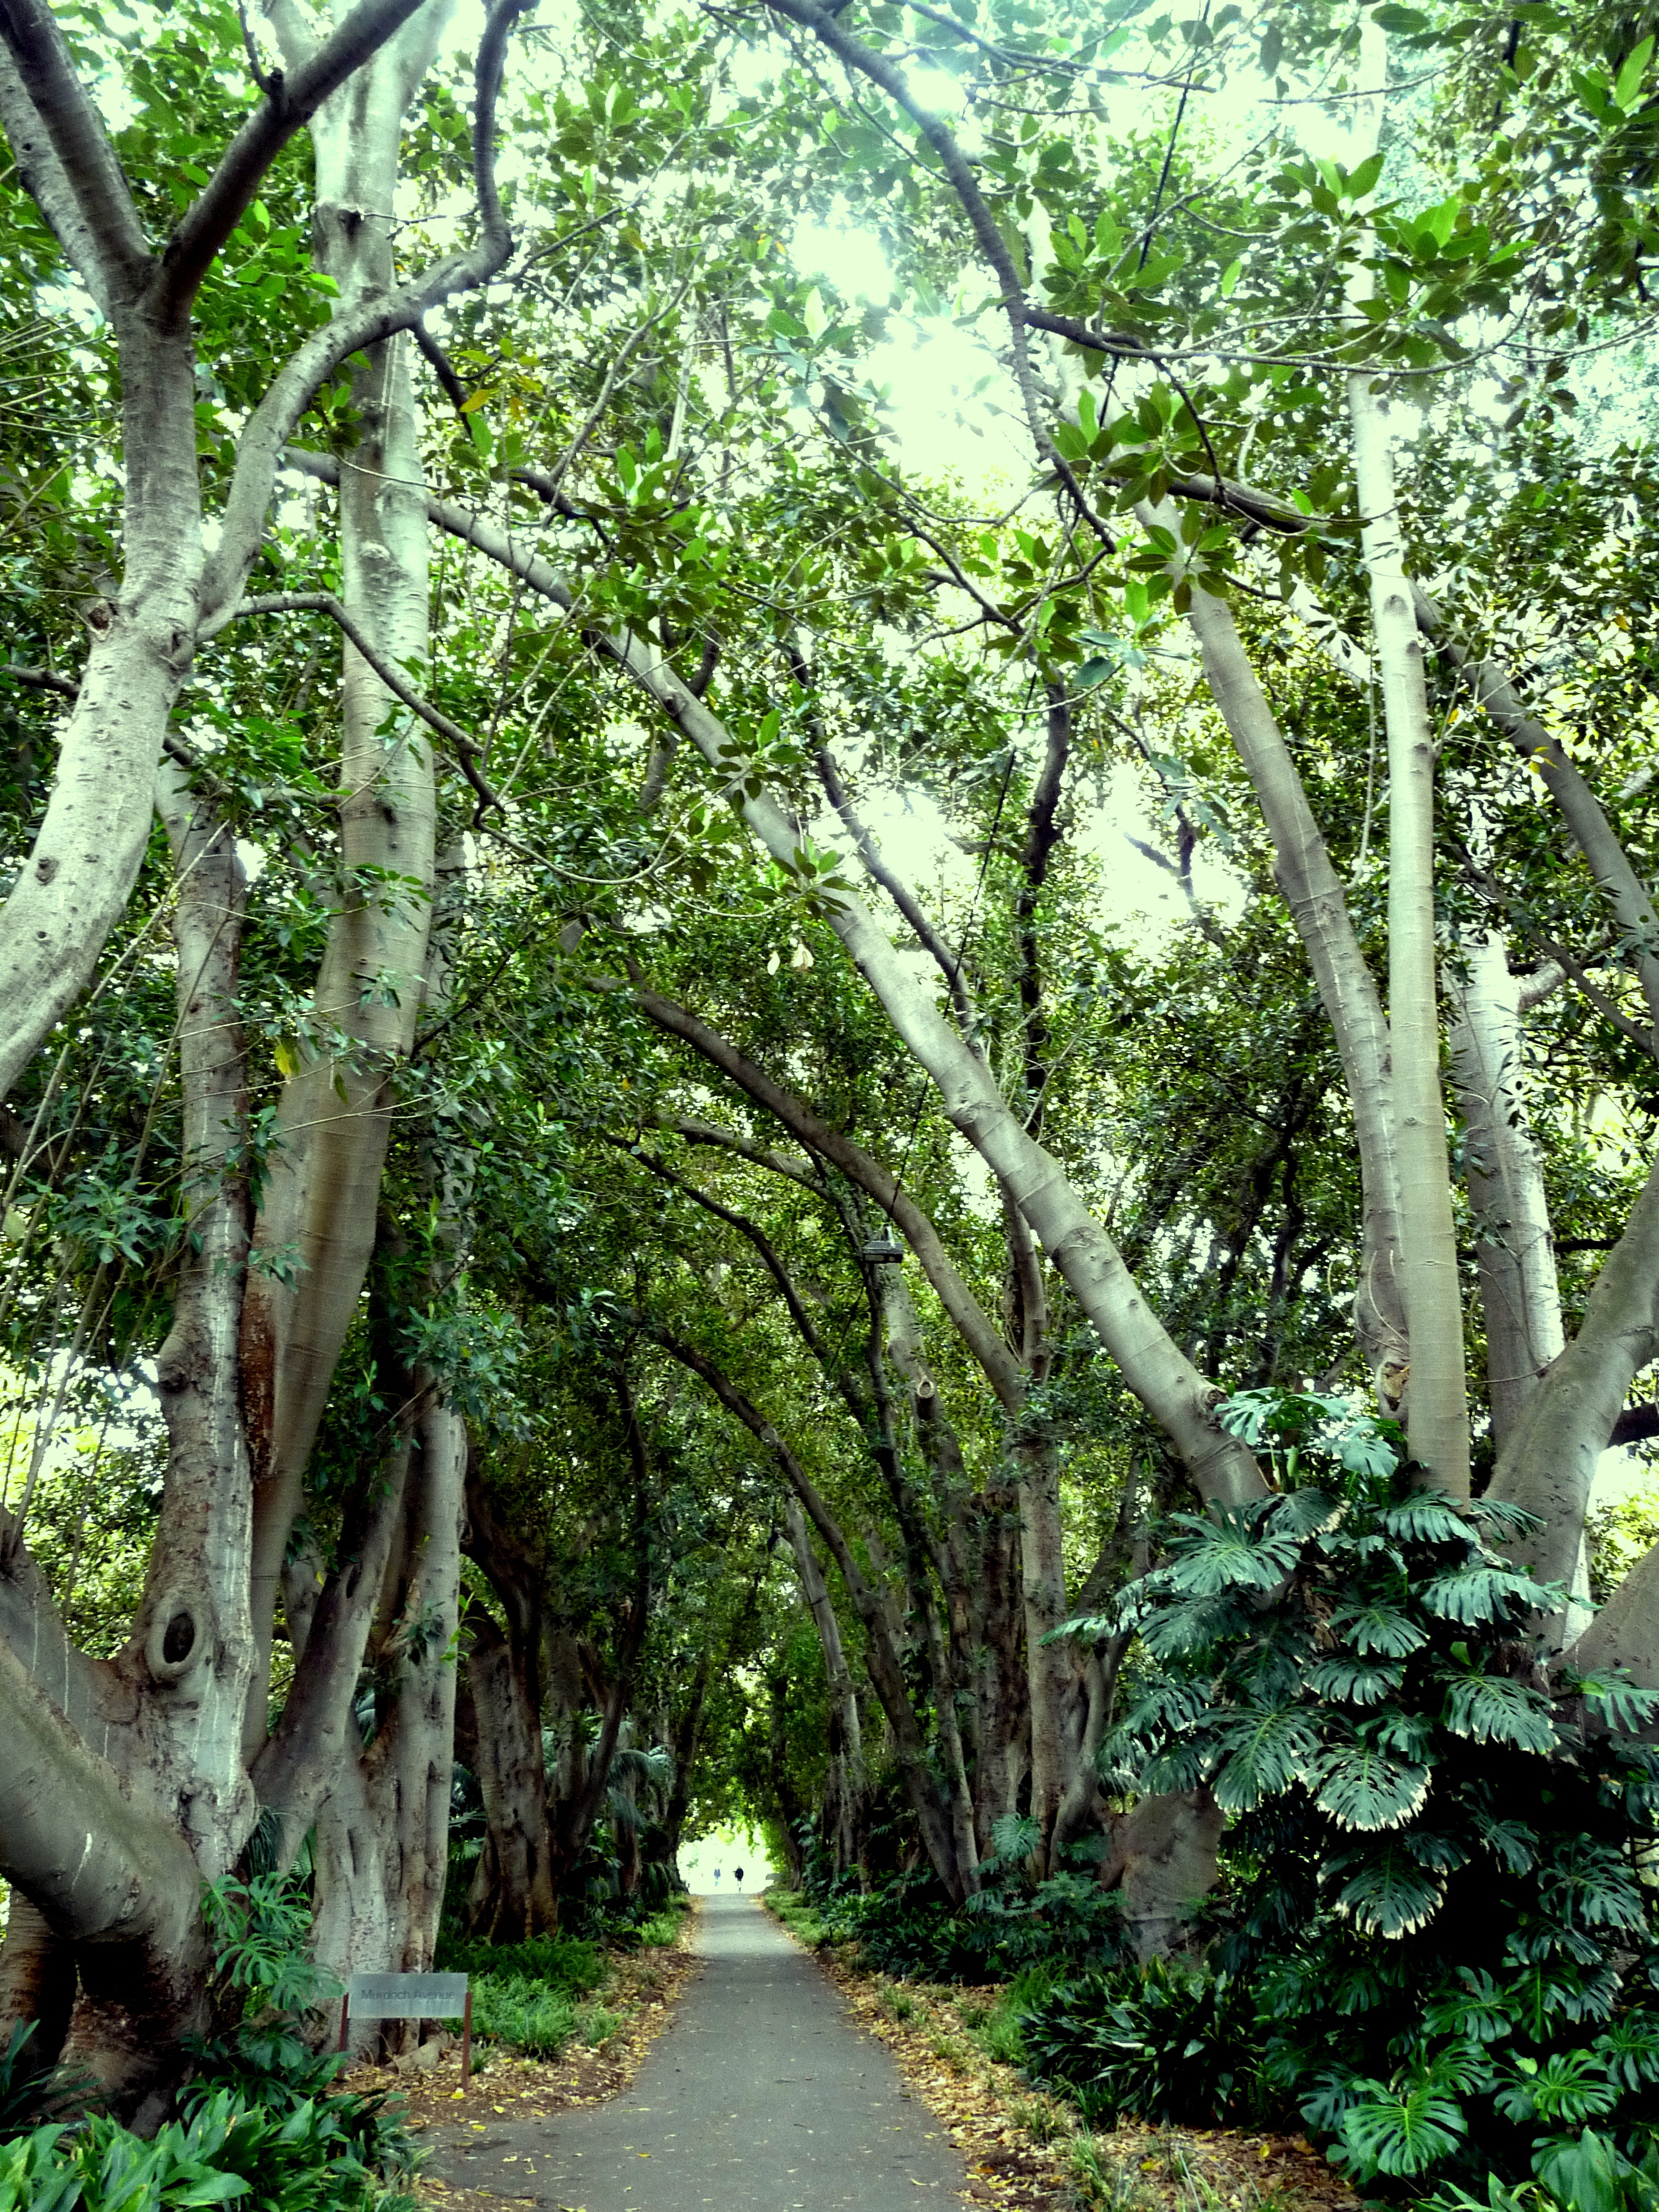
tree, forest, branch, plant, leaf, flower, green, jungle, botany, garden, flora, vegetation, shrub, rainforest, deciduous, plantation, botanical garden, woodland, habitat, ecosystem, old growth forest, natural environment, woody plant, land plant, arecales